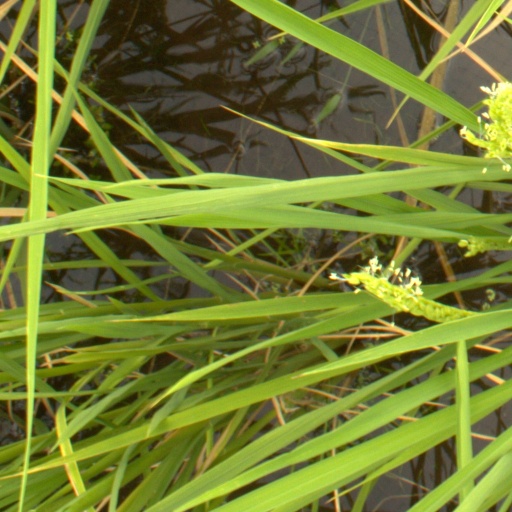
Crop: rice